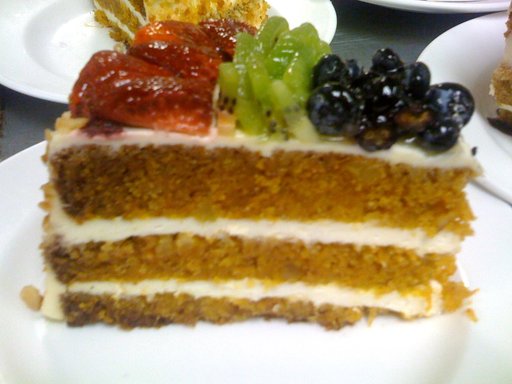
Label: carrot_cake